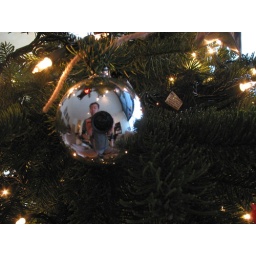
andy in the silver ball